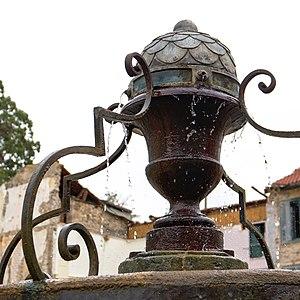
Fontaine d'Aspet, Haute-Garonne, France. This building is inscrit au titre des Monuments Historiques. It is indexed in the Base Mérimée, a database of architectural heritage maintained by the French Ministry of Culture,